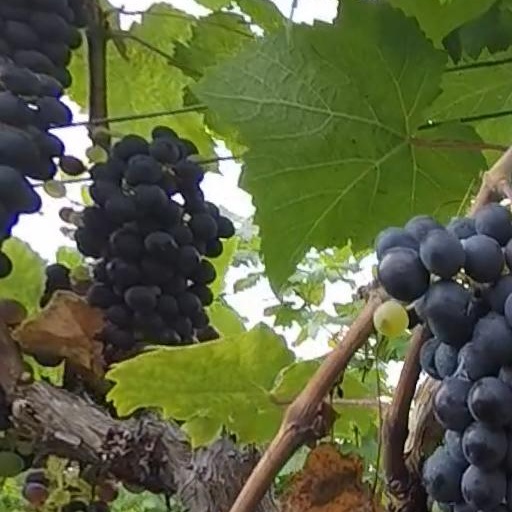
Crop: grape